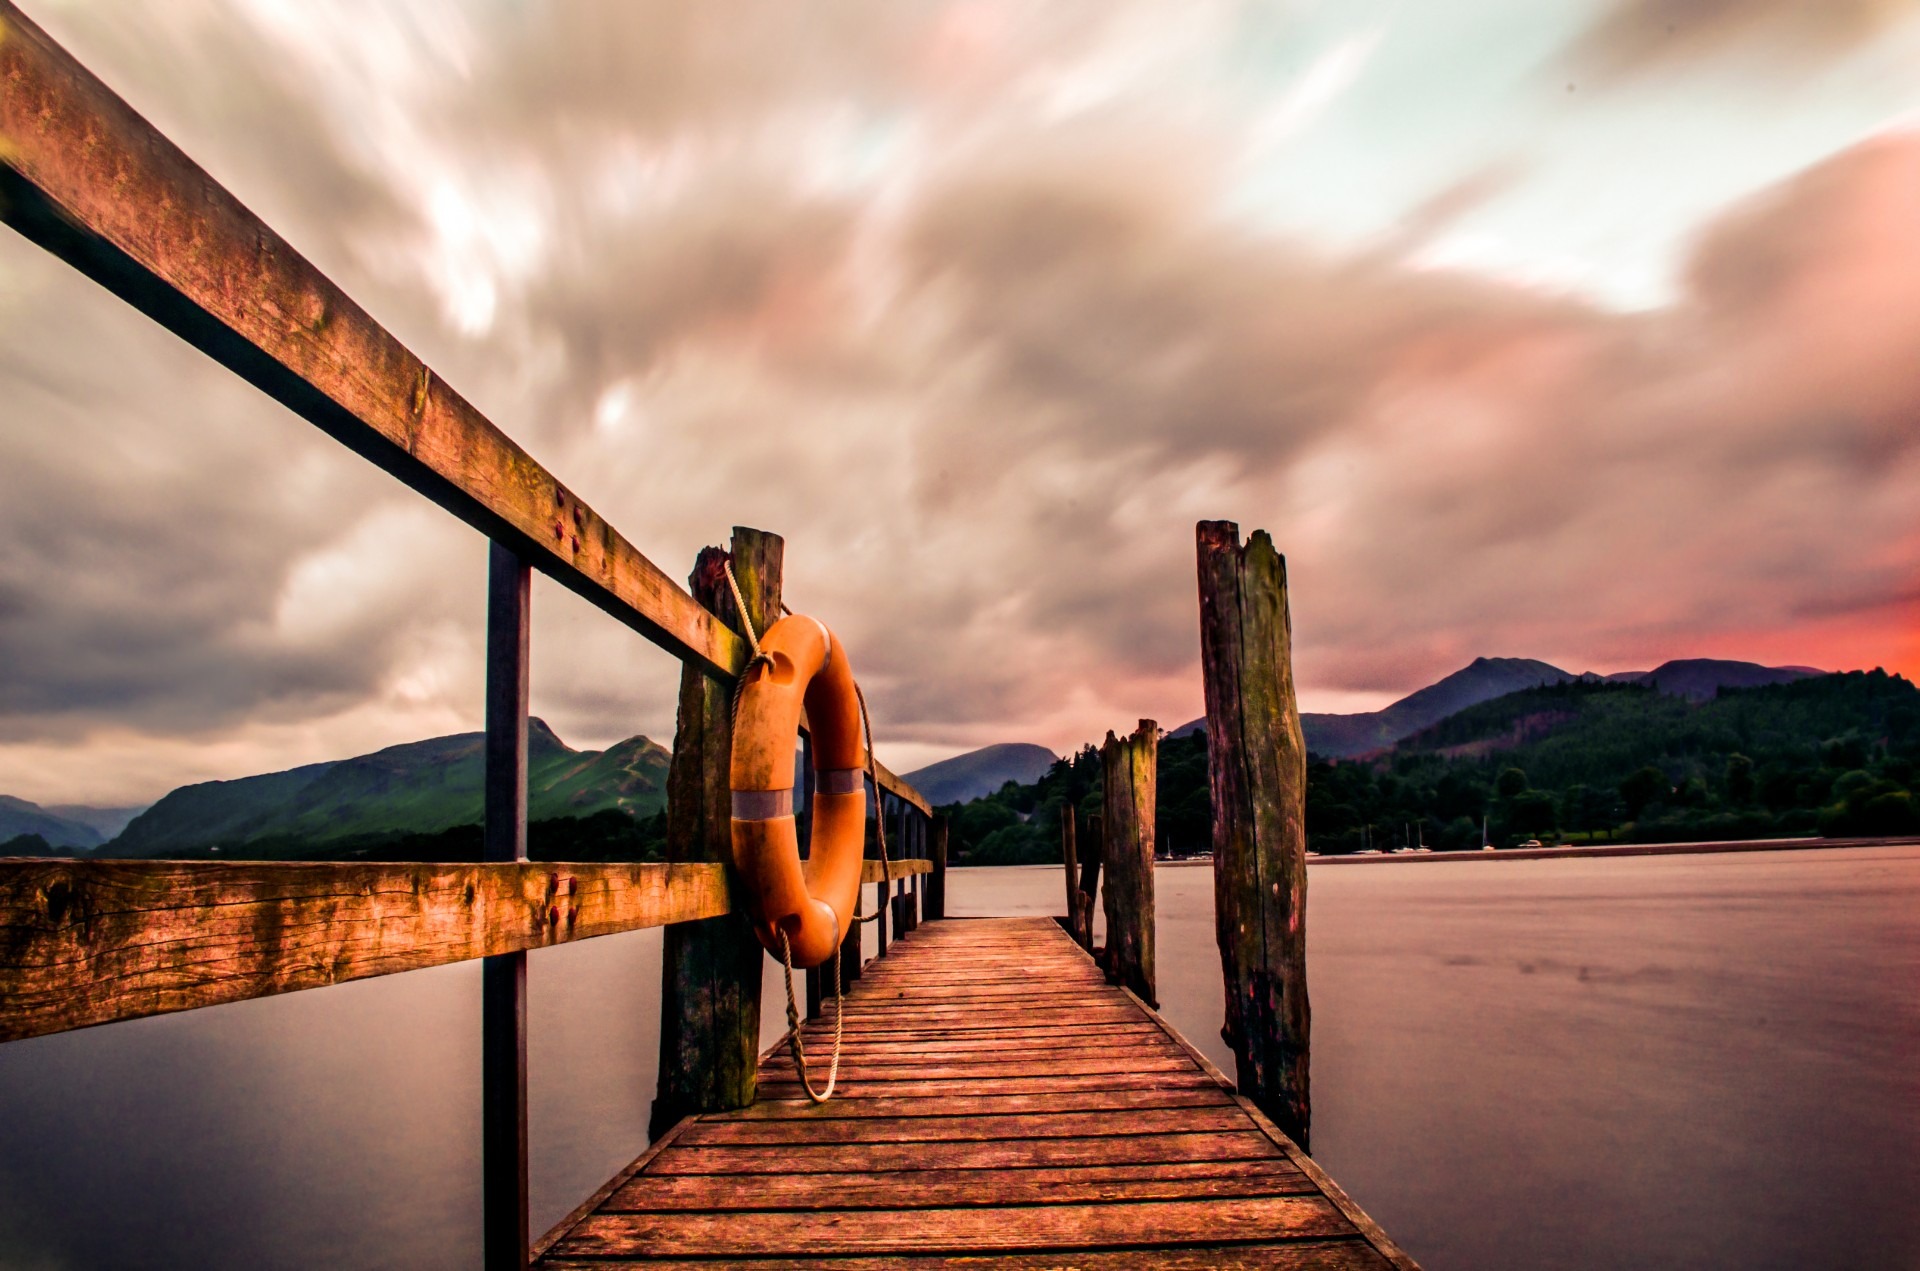
landscape, sea, water, nature, cloud, sky, fog, sunrise, sunset, bridge, sunlight, morning, lake, pier, summer, dusk, evening, spring, reflection, weather, holiday, england, district, clouds, seasons, nice, colored